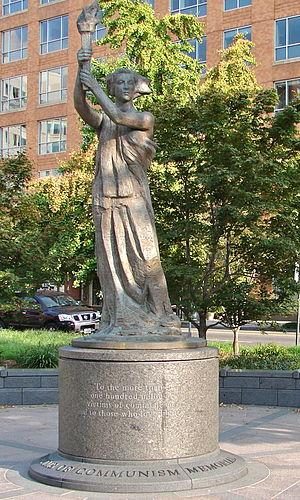
Le mémorial des victimes du communisme est un mémorial situé à Washington, honorant les victimes des régimes communistes. Il se trouve à proximité du Capitole des États-Unis et d'Union Station.
La ville de Washington compte de nombreuses sculptures en plein air. La Smithsonian Institution en compte près de 900 dans son inventaire. En plus des plus célèbres monuments et mémoriaux de la capitale, de nombreuses personnalités reconnues comme des héros nationaux ont été honorées, à titre posthume, une statue les représentant dans un parc ou une place publique. Certains de ces personnages de l'histoire américaine sont représentés plusieurs fois dans la capitale. Abraham Lincoln, par exemple, est représenté par au moins trois sculptures, dont celles au Lincoln Memorial, au Lincoln Park, et à l'ancienne Cour supérieure du district de Columbia. Plusieurs personnalités internationales, telles Mohandas Karamchand Gandhi, ont également été immortalisées par des statues. D'autres figures humaines ne font référence à aucun personnage historique telle par exemple la statue de la Liberté qui ne doit pas être confondue avec la statue de la Liberté à New York, statue allégorique de 19 ½ pieds de haut qui repose au sommet du dôme du Capitole.